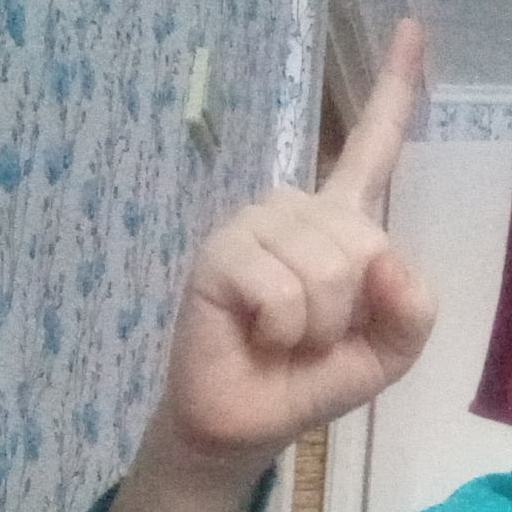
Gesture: one